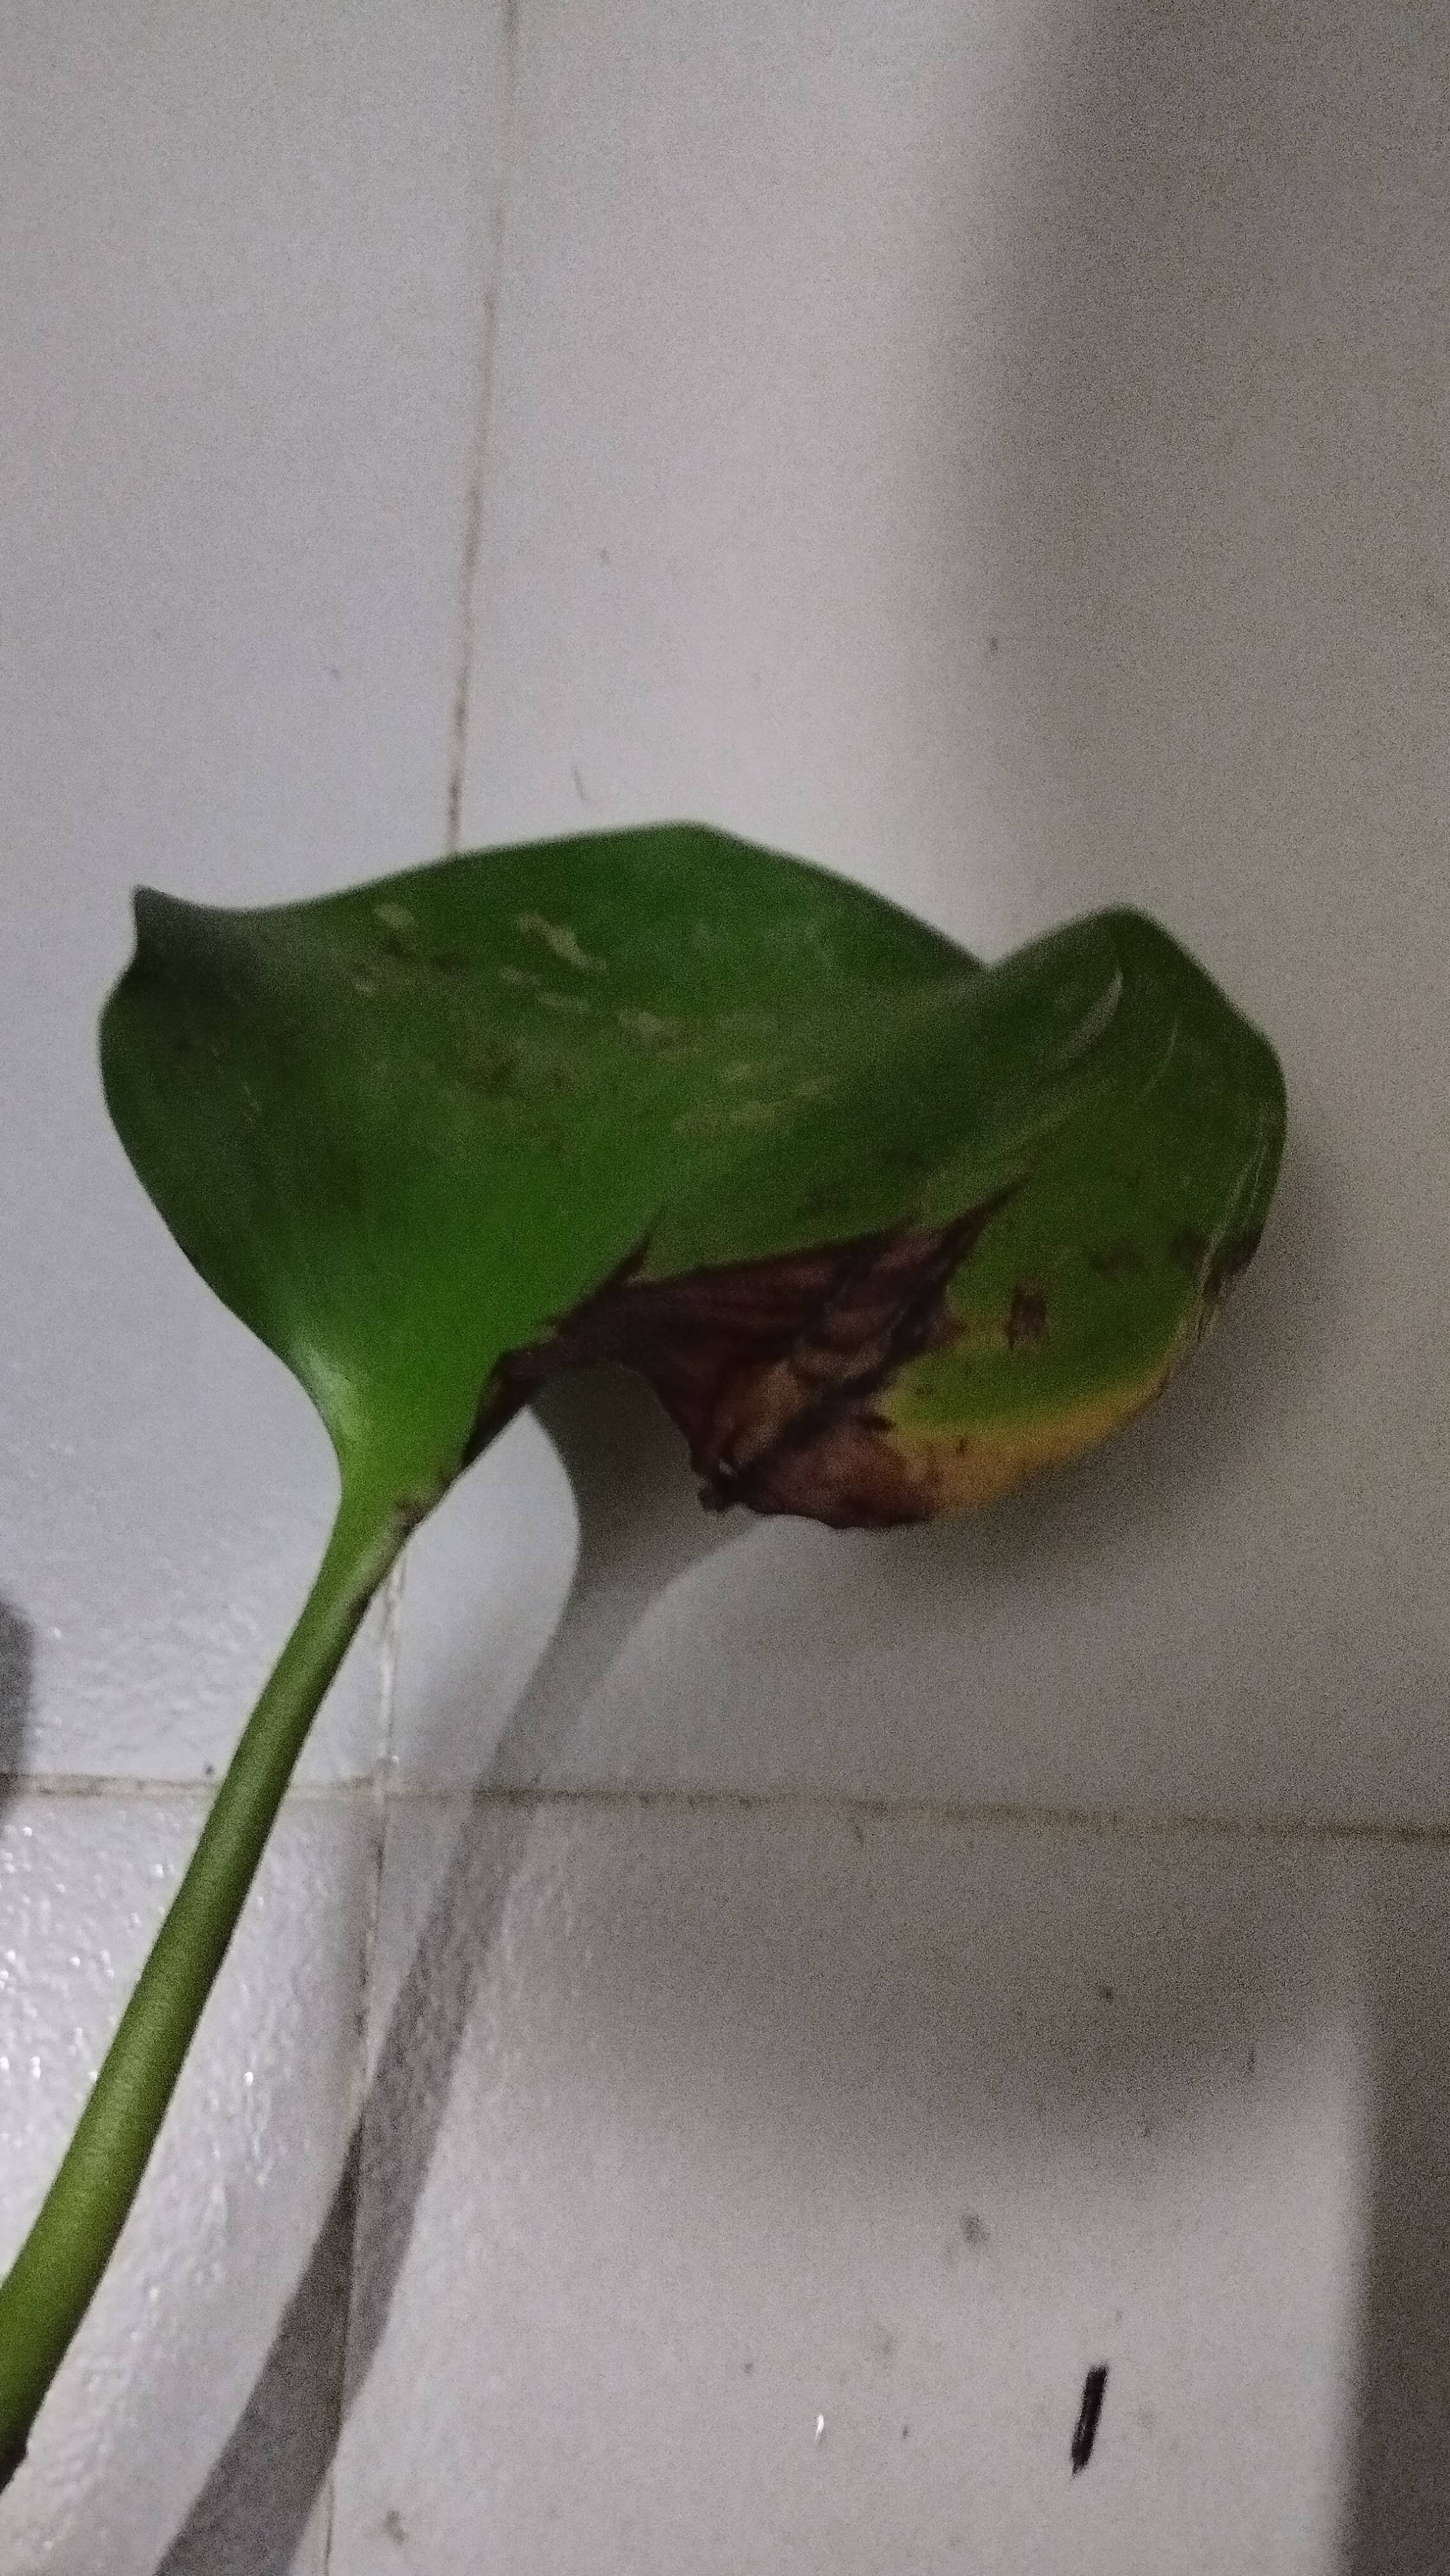
Species: Common Water Hyacinth (Eichornia crassipes)